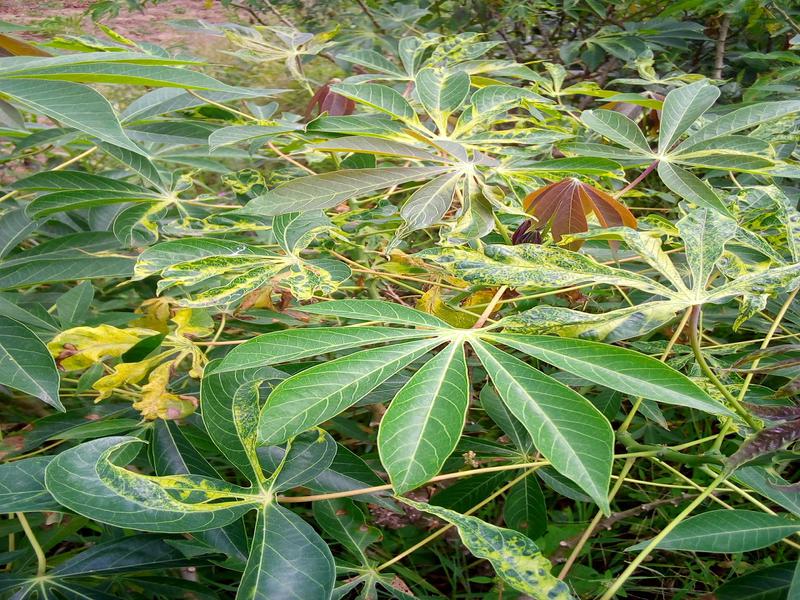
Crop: cassava
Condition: mosaic_disease